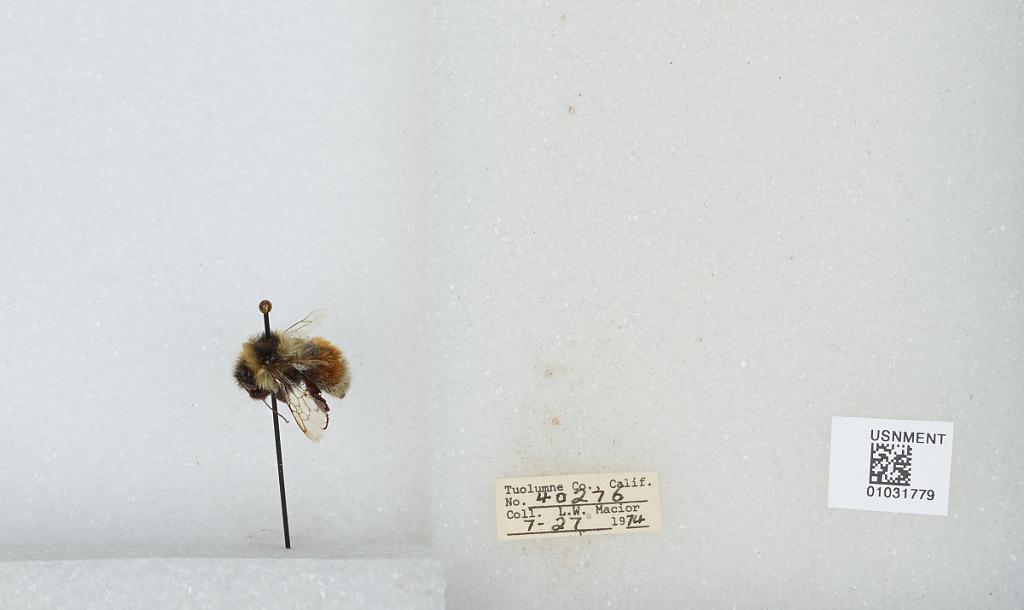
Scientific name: Bombus (Cullumanobombus) rufocinctus Cresson
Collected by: L. Macior
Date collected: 1974-7-27
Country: United States
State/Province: California
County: Tuolumne
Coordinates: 38.02, -119.93